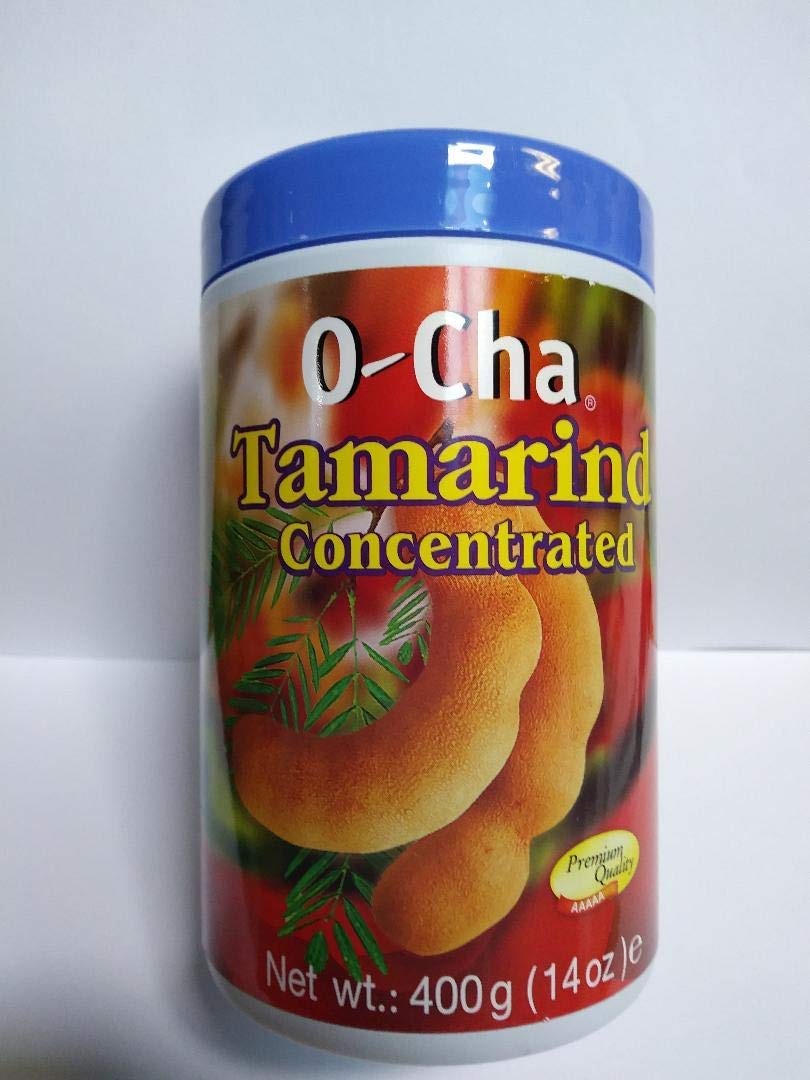
Item Name: TAMARIND CONCENTRATED, O-CHA, 400g (14oz)
Bullet Point 1: Tamarind concentrate
Bullet Point 2: Tamarind Drink
Bullet Point 3: Tamarind beverage
Bullet Point 4: Tamarind for Cooking
Bullet Point 5: Tamarindo
Product Description: Pure Tamarind (concentrate) for instant serve for Cooking or Drinking, liquid
Value: 1.0
Unit: Fl Oz

Price: 14.99